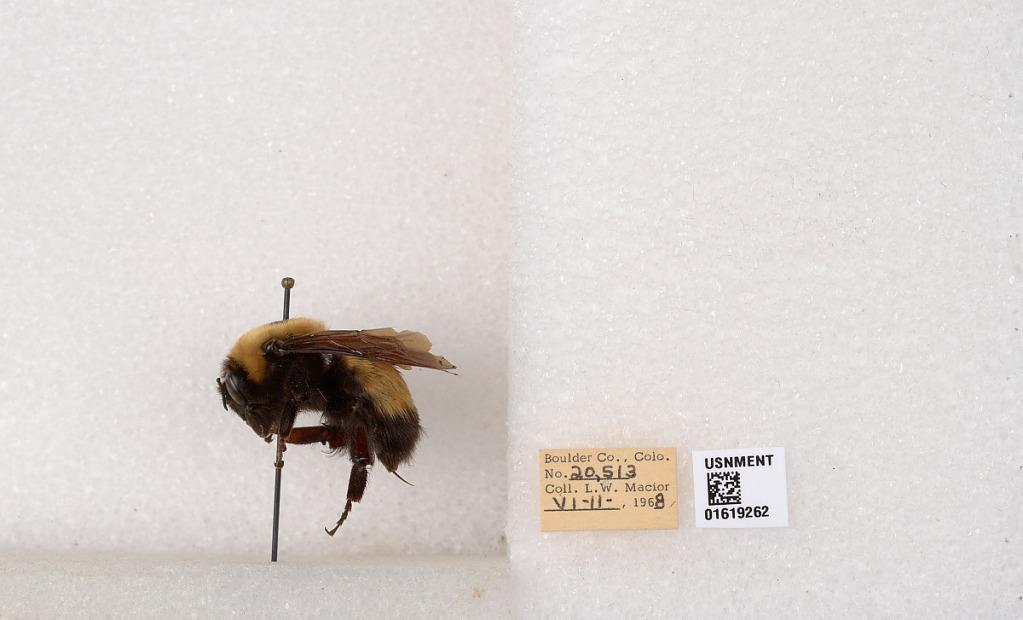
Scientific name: Bombus (Bombus) nevadensis Cresson